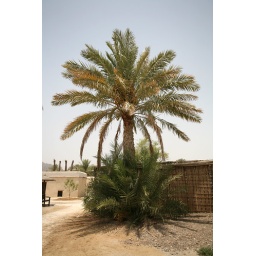
A Palm tree sits on the side of a road out in the desert